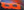
Number: 8